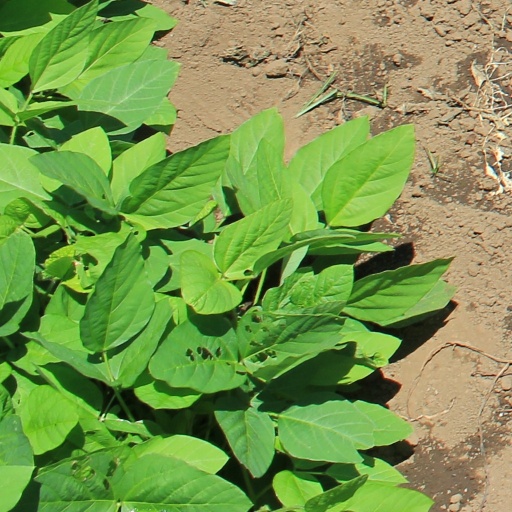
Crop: soybean